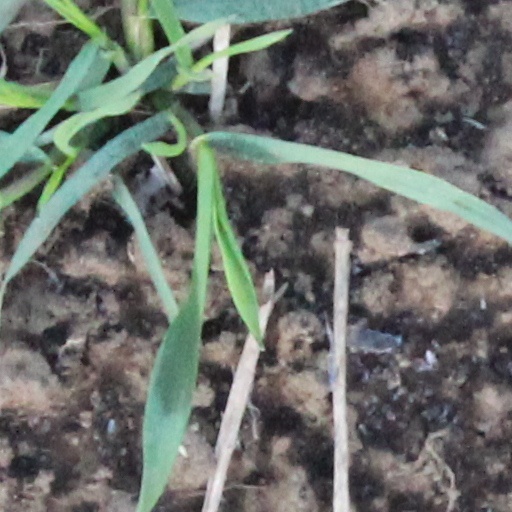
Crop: wheat